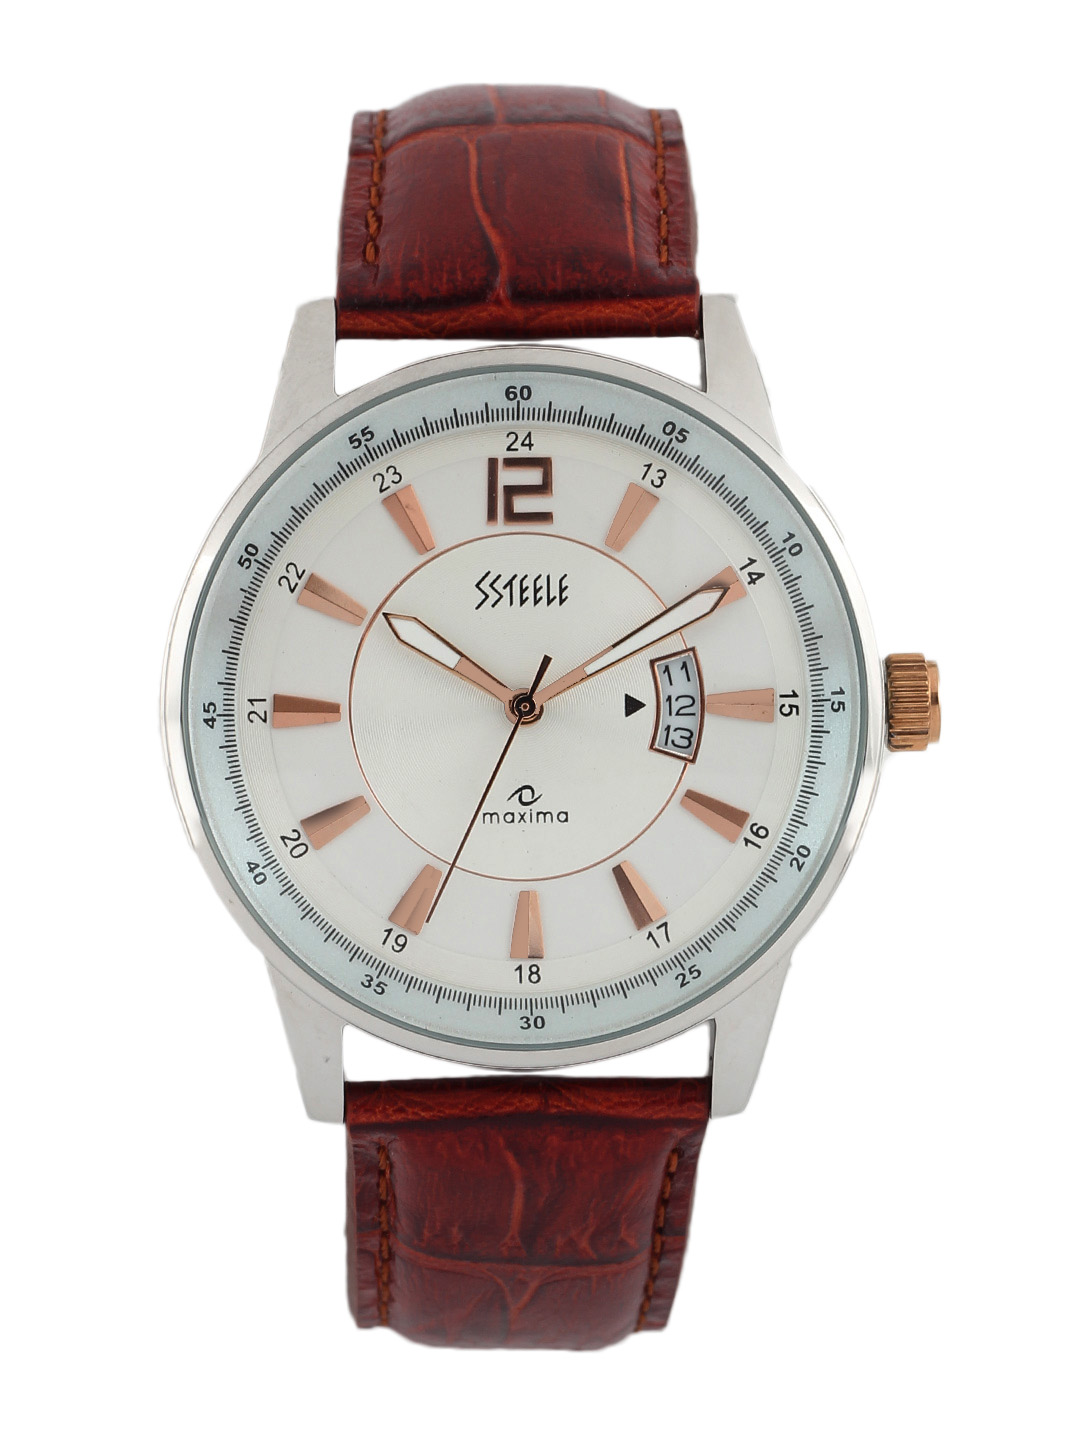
Maxima Men White Dial Watch
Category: Accessories / Watches / Watches
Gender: Men
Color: White
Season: Winter 2016
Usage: Casual